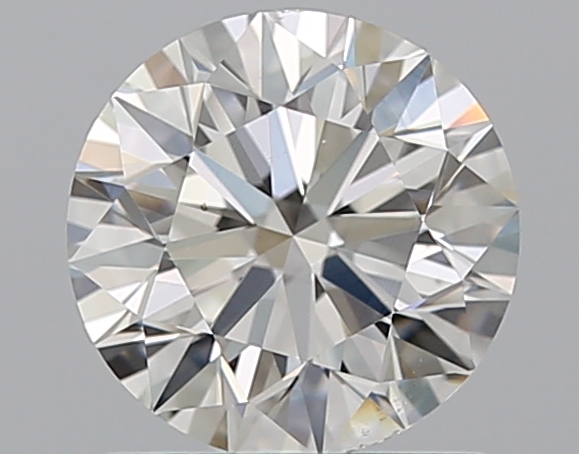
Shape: round
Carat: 1.01
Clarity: VS2
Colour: H
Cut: EX
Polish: EX
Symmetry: EX
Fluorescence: N
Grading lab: GIA
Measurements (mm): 6.35 x 6.4 x 3.99